Huldrych Zwingli

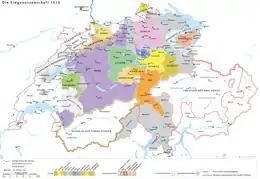
Map of the Swiss Confederation in 1515.

The Swiss Confederation in Huldrych Zwingli's time consisted of thirteen states (cantons) as well as affiliated areas and common lordships. Unlike the modern state of Switzerland, which operates under a federal government, each of the thirteen cantons was nearly independent, conducting its own domestic and foreign affairs. Each canton formed its own alliances within and without the Confederation. This relative independence served as the basis for conflict during the time of the Reformation when the various cantons divided between different confessional camps. Military ambitions gained an additional impetus with the competition to acquire new territory and resources, as seen for example in the Old Zurich War of 1440–1446.